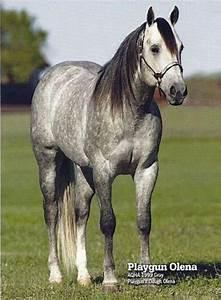
horse